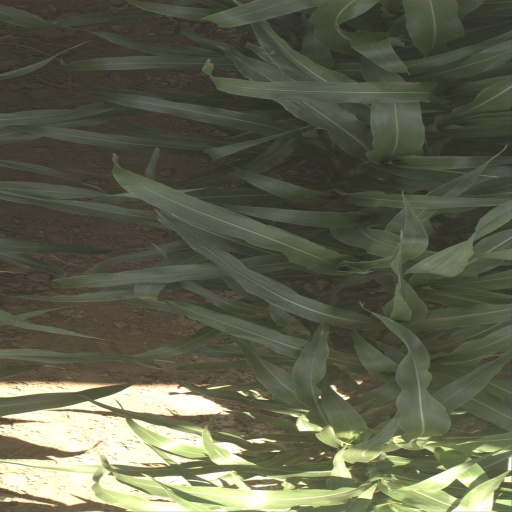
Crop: sorghum